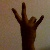
The image shows a hand gesture representing the number 7 in Indian Sign Language.